Marina (2006 TV series)

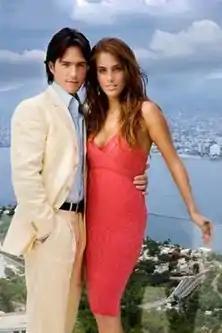
Mauricio Ochmann and Sandra Echeverria, in "Marina"

Marina is a young, beautiful girl, neglected by her rich father who loses her mother and her house. Her uncle, who was madly in love with her mother and always took care of Marina from afar, promises her mother on her death bed that he will watch over Marina. When Marina moves to her uncle's mansion, she meets her future husband Ricardo, who currently is unhappily married to Adriana. Adriana is having an affair with many men, including Ricardo's best friend, Julio. She hates Marina because she notices that her husband is falling in love with her. Julio and Adriana plot to kill Marina, but all attempts fail; instead Julio is thought to be dead after he is caught kidnapping Marina and then throws himself off a cliff. Adriana is then asked to leave the mansion by Marina's uncle. Instead she tries to kill Ricardo, but when that fails, she runs out of the house and is killed in a horrible car accident. Before she dies, she confesses to Ricardo about all of the affairs she had and admits that the baby she was expecting was Julio's and not his. This news leaves Ricardo very insecure.